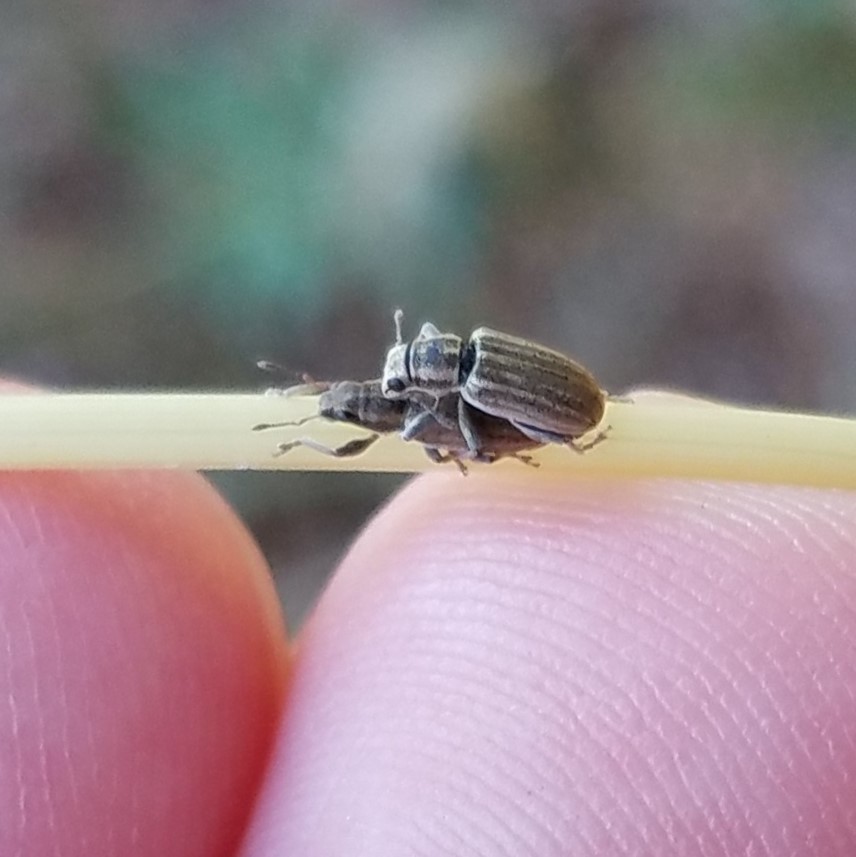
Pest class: pea_leaf_weevil